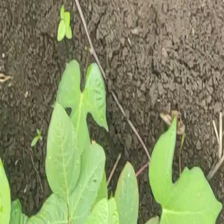
Weed species: Obscure_morning _glory(Ipomoea obscura)